List of Puerto Rican boxing world champions

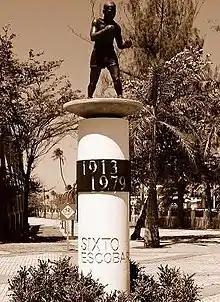
A statue of Sixto Escobar, found in the "Estadio Sixto Escobar" venue

In Puerto Rico, boxing is considered a major sport, having produced more amateur and professional world champions than any other sport in its history. Puerto Rico ranks 5th worldwide between countries with most boxing world champions in history (only behind USA, Mexico, UK and Japan). Also, in year 2004, became the first country to have had, at least, one world champion in every single one of the 17 current boxing weight divisions throughout the history (Provided that John Ruiz is considered as Puerto Rican and not counting Bridgerweight division). Puerto Rico ranks first in champions per capita with an astonishing 16 in every one million people. February 9, 2008 was the first time that boxers from Puerto Rico had held three of the four major welterweights titles (World Boxing Association, International Boxing Federation and World Boxing Organization) when Carlos Quintana defeated Paul Williams to join Miguel Cotto, and Kermit Cintron as champions in the division.